Tower of the Winds

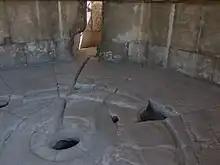
Inside: Floor of tower showing channels and holes for the water driving the mechanism

The English name "Tower of the Winds"personified on the building as the Anemoiis ultimately a calque of the ancient Greek name "Pýrgos tōn Anémōn".